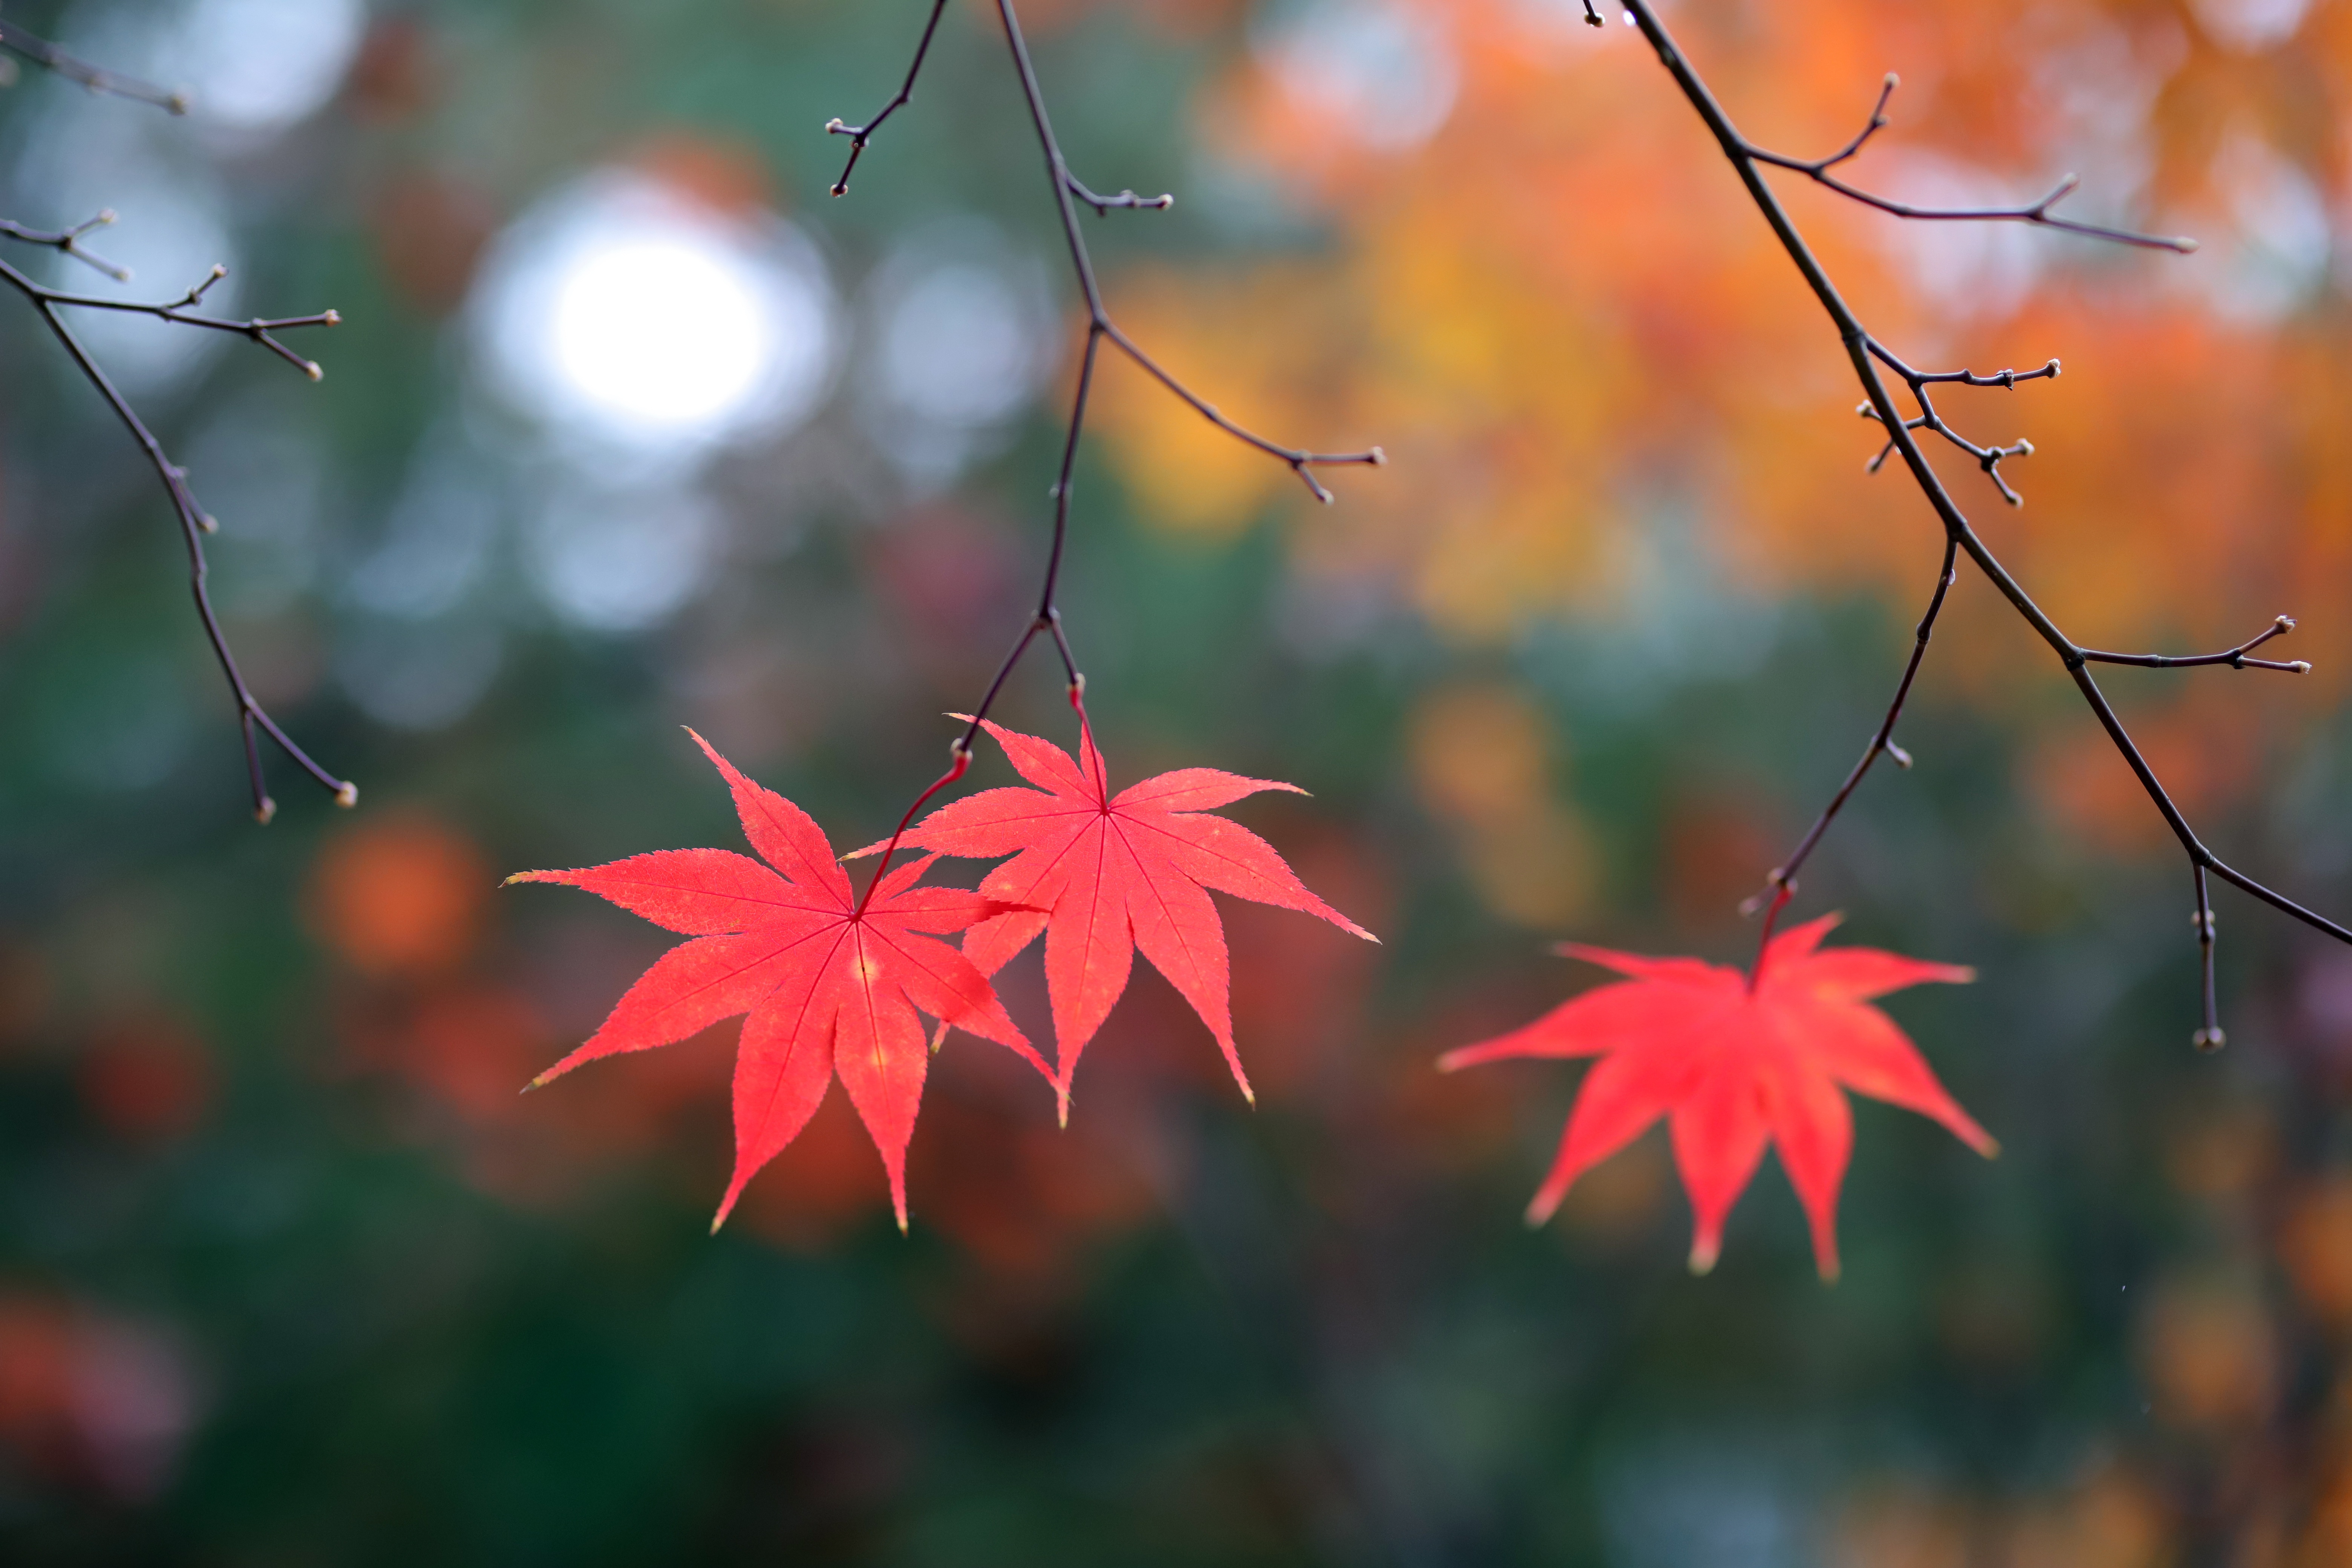
flower, plant, leaf, tree, nature, twig, botany, branch, orange, natural landscape, sunlight, terrestrial plant, biome, petal, red, deciduous, woody plant, morning, flowering plant, Tints and shades, trunk, close up, wood, temperate broadleaf and mixed forest, peach, sky, maple, Northern hardwood forest, landscape, autumn, plant stem, macro photography, maple leaf, vascular plant, coquelicot